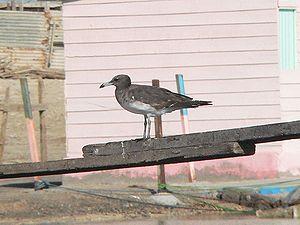
Le Goéland de Hemprich est une espèce d'oiseaux de la famille des Laridae. Il est présent au Moyen-Orient, en Arabie et en Afrique de l'Ouest. Son nom commémore le naturaliste allemand, Wilhelm Hemprich, mort durant une expédition en Érythrée.